San Diego Marine

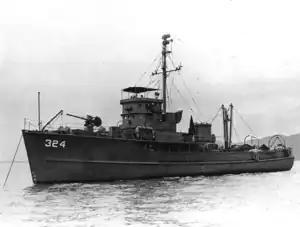
"YMS-1"-class minesweeper

San Diego Marine built s for the United States Navy in 1942 and 1943. The ships had a displacement of 270 tons, a length of , a beam of , a draft of , and a top speed of . The ships had a crew of 32. The vessels were armed with one 40 mm gun.